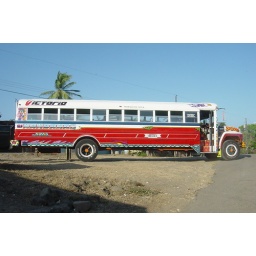
auto bus in azuero